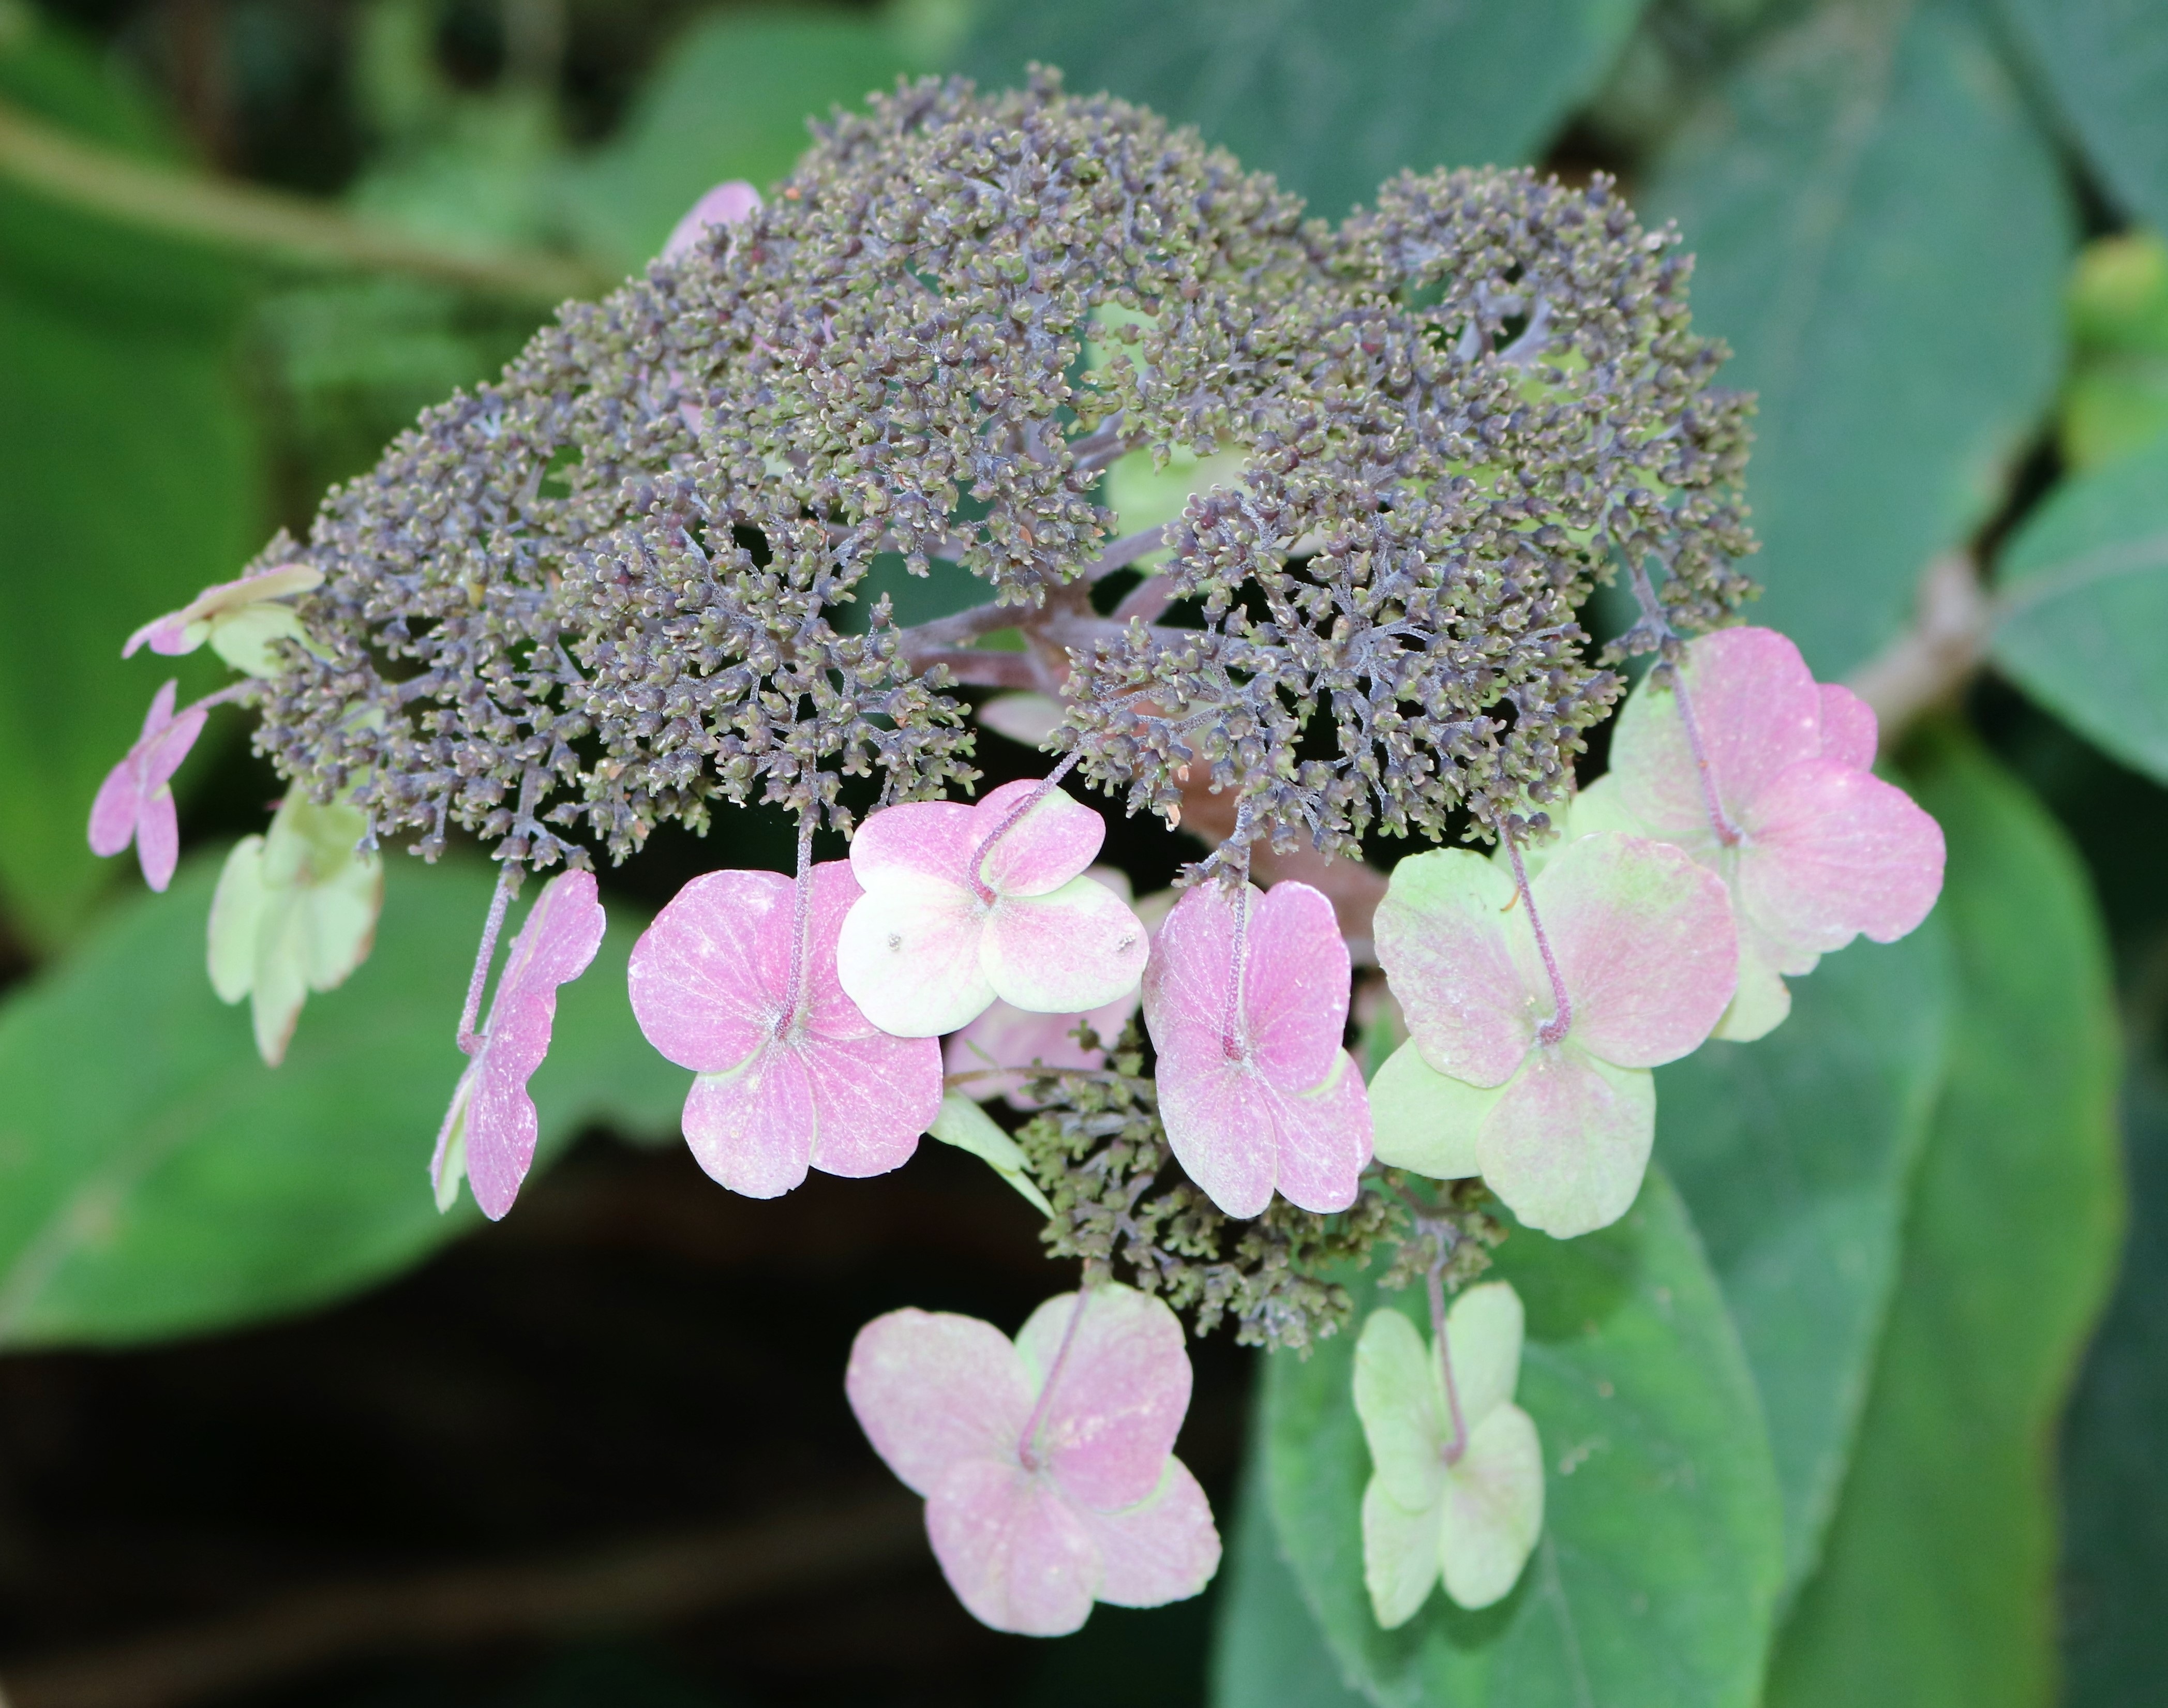
blossom, plant, leaf, flower, petal, green, insect, botany, garden, flora, hydrangea, encyclopedia, shrub, macro photography, flowering plant, hydrangeaceae, cornales, annual plant, land plant, hydrangea barbed